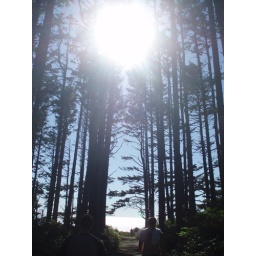
Sun behind the trees at the end of the walking path down to North Head Lighthouse in Long Beach, WA.